Jean-Louis Faure (sculptor)

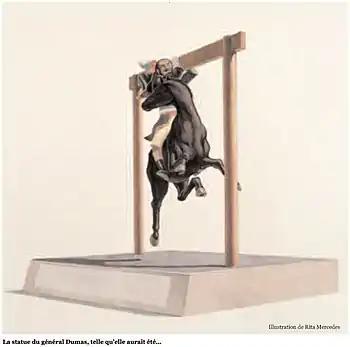
Illustration (by Rita Mercedes) of the proposed "Project for a Monument for the Ville de Paris commemorating General Dumas"

In 2006, for a commission by the City of Paris, Faure submitted a project for a sculpture in honour of General Thomas-Alexandre Dumas which would have been erected in Place du Général Catroux, on a grassy embankment bordered by Avenue de Villiers, 50 metres from Gustave Doré's tribute to Alexandre Dumas, the general's son. The "Direction des Affaires Culturelles de la Ville de Paris" did not follow up on this proposition.